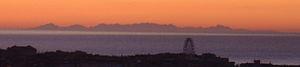
En physique des ondes, la réfraction désigne le fléchissement d'une onde à l'interface entre deux milieux aux vitesses de phase différentes sur le plan chimique ou physique